Jim Kleinsasser

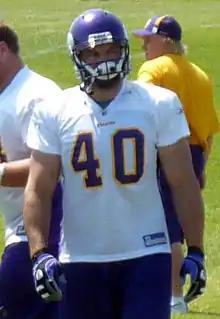
Kleinsasser in 2009

Jimmy Carter Kleinsasser (born January 31, 1977) is an American former football tight end who played for the Minnesota Vikings of the National Football League (NFL). He played college football for the North Dakota Fighting Sioux and played for the Vikings his entire career after being selected in the 1999 NFL draft.